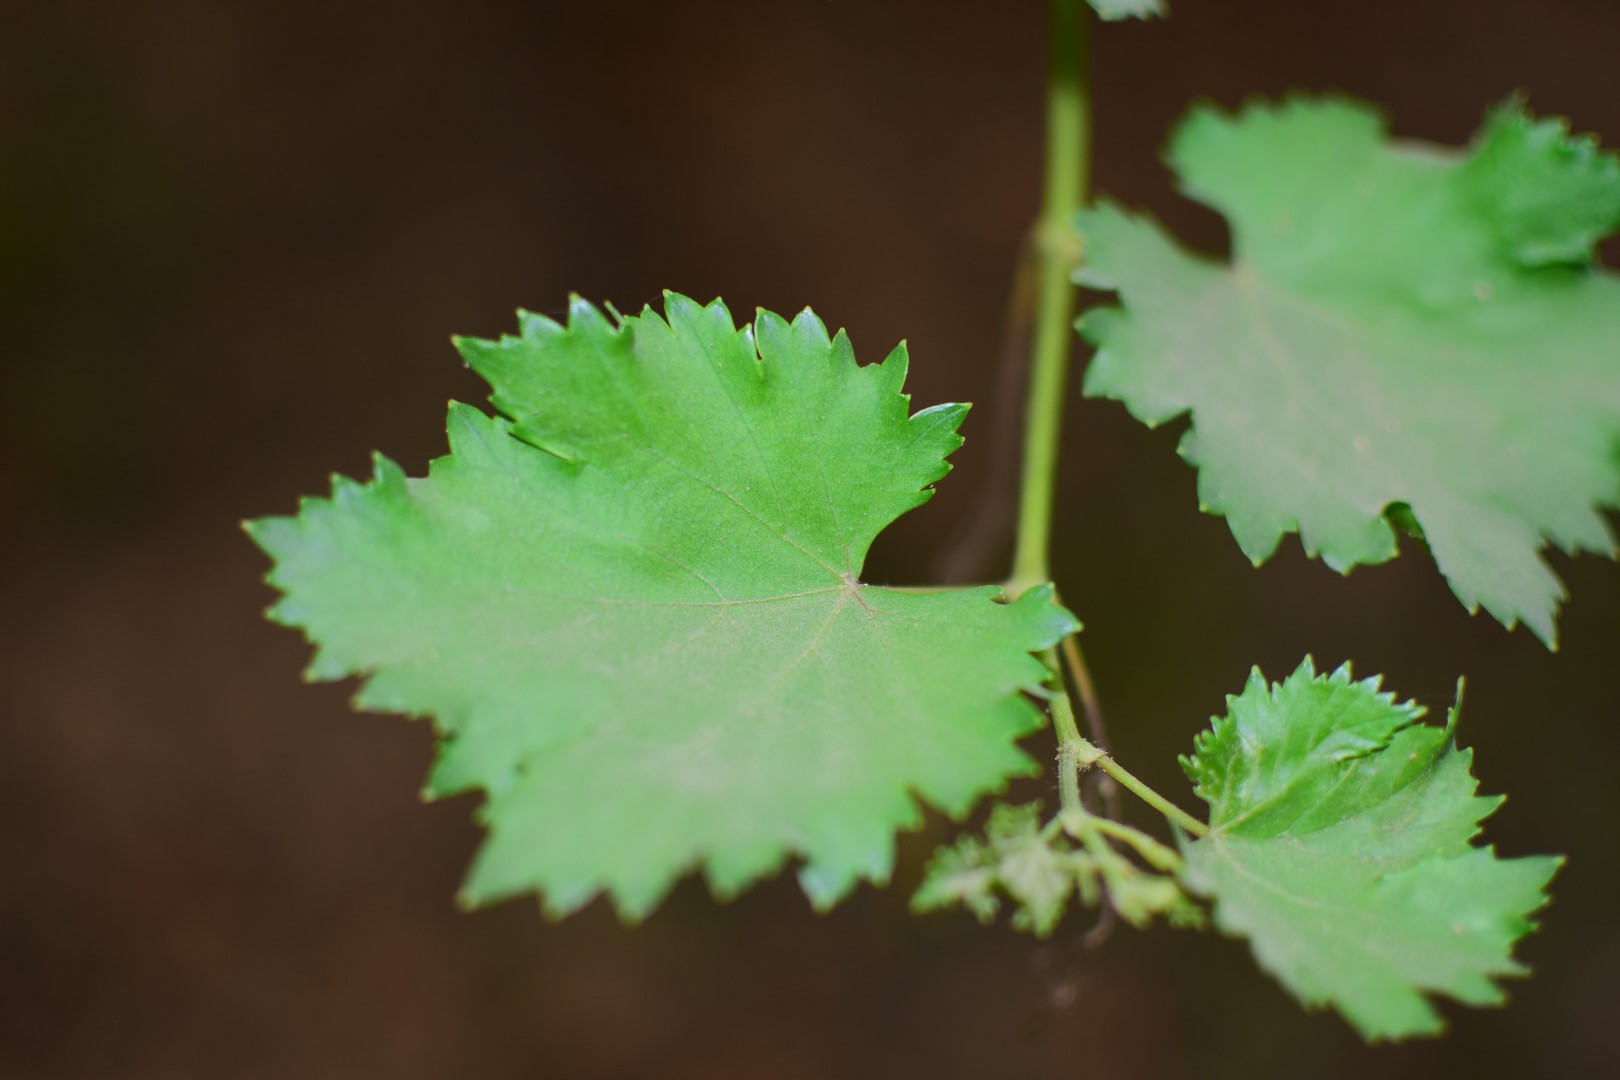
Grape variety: Kamali